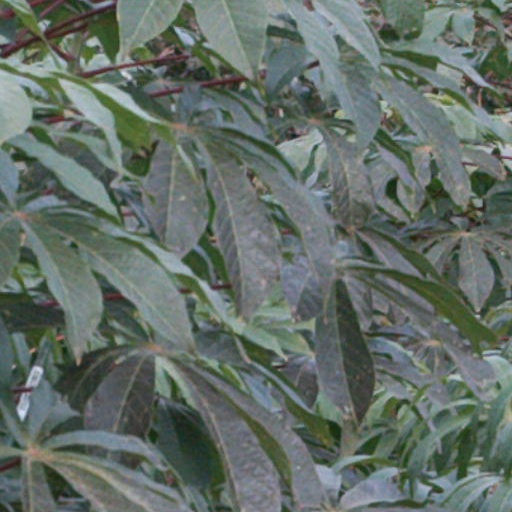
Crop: cassava